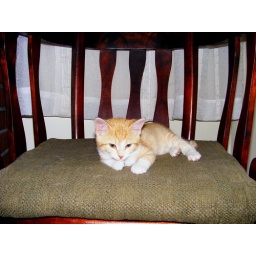
Little kitty in a Big chair